Revolutions of 1989

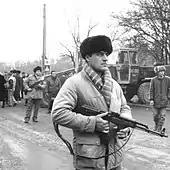
Armed civilians during the Romanian Revolution. The revolution was the only violent overthrow of a communist state in the Warsaw Pact.

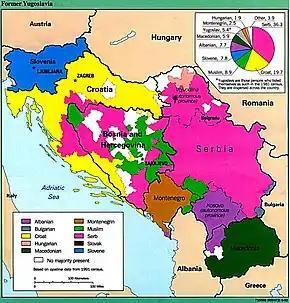
Ethnic groups in Yugoslavia in 1991

The "Velvet Revolution" was a non-violent transition of power in Czechoslovakia from the communist government to a parliamentary republic. On 17 November 1989, riot police suppressed a peaceful student demonstration in Prague, a day after a similar demonstration passed without incident in Bratislava. Although controversy continues over whether anyone died that night, that event sparked a series of popular demonstrations from 19 November to late December. By 20 November the number of peaceful protesters assembled in Prague had swelled from 200,000 the previous day to an estimated half-million. Five days later, the Letná Square protest held 800,000 people. On 24 November, the entire Communist Party leadership, including general secretary Miloš Jakeš, resigned. A two-hour general strike, involving all citizens of Czechoslovakia, was successfully held on 27 November.